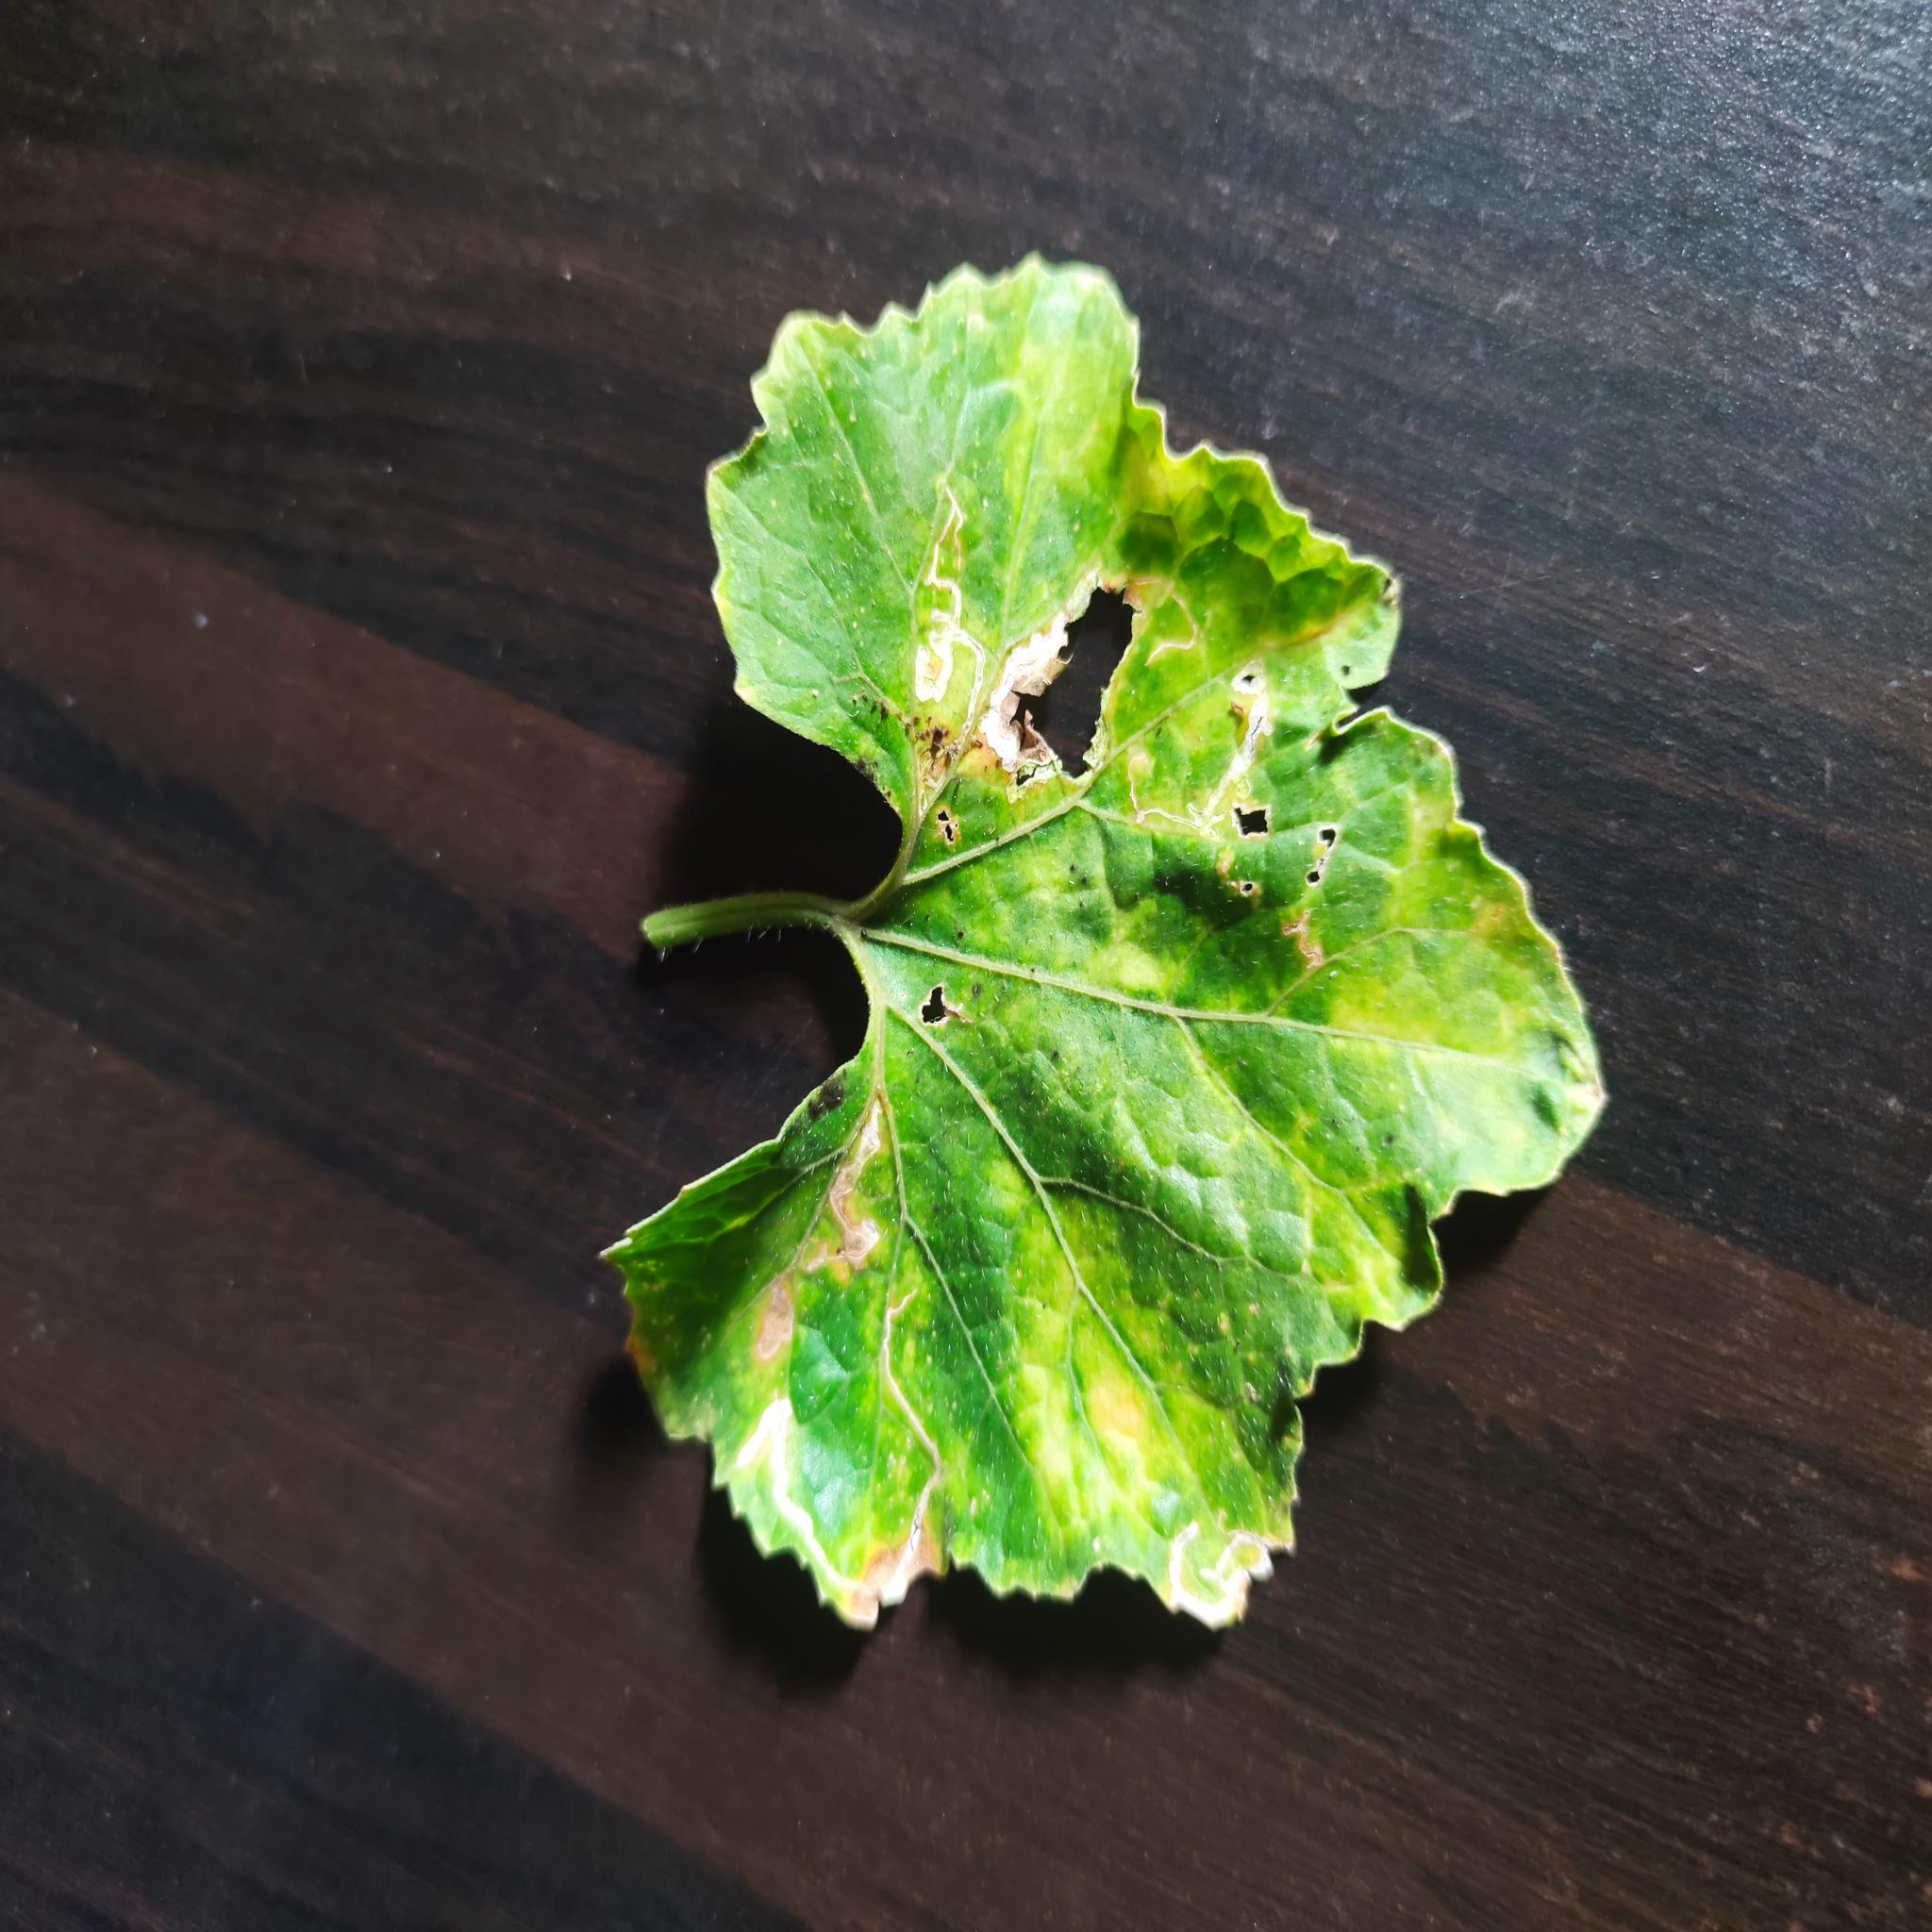
Label: Downy mildew